Dhebra

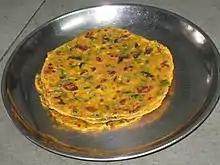
Methi Thepala

Dhebra is an Indian bread from the Gujarati cuisine made of pearl millet flour. When flavoured with fenugreek leaves, it is called "methi dhebra". It is a culinary cousin of the flatbread called thalipeeth in Marathi.